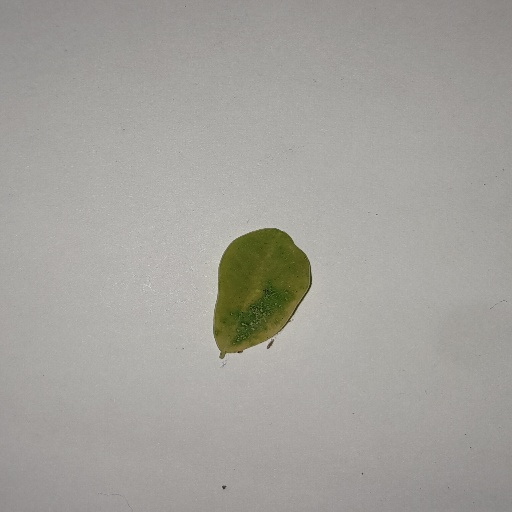
Species: Sojina
Leaf condition: Yellow Leaf